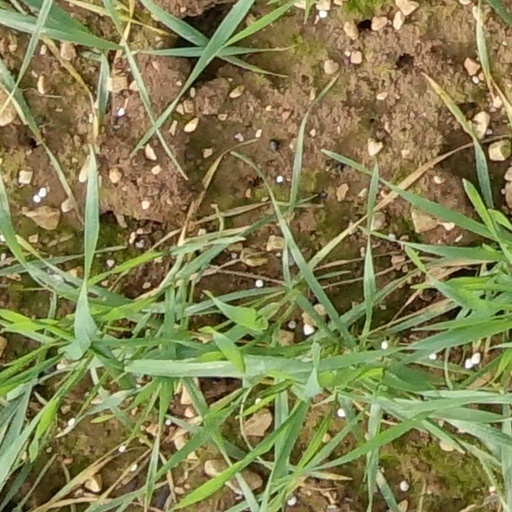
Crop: wheat